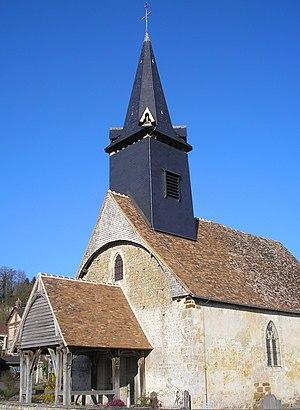
Courtonne-la-Meurdrac (Normandie, France). L'église Saint-Ouen.
Courtonne-la-Meurdrac est une commune française, située dans le département du Calvados en région Normandie, peuplée de 663 habitants.
L'église Saint-Ouen est une église catholique située à Courtonne-la-Meurdrac, en France. Elle est inscrite au titre des Monuments historiques.
Cette liste regroupe une partie des monuments historiques du Calvados.